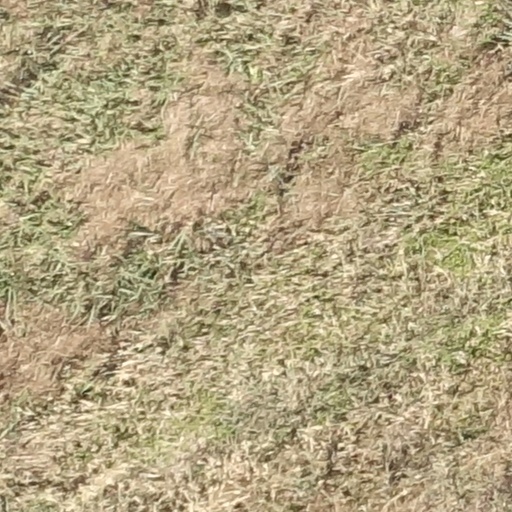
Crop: sorghum